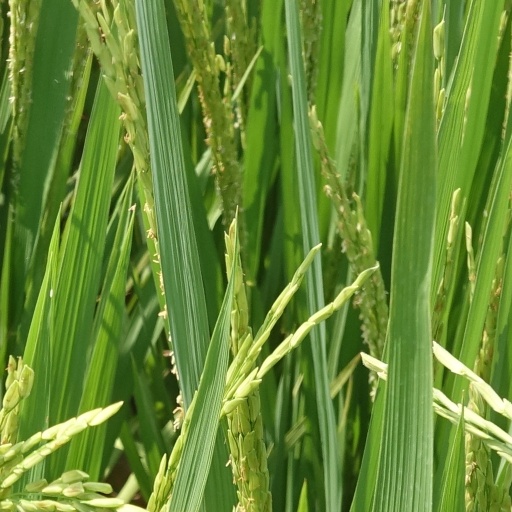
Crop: rice